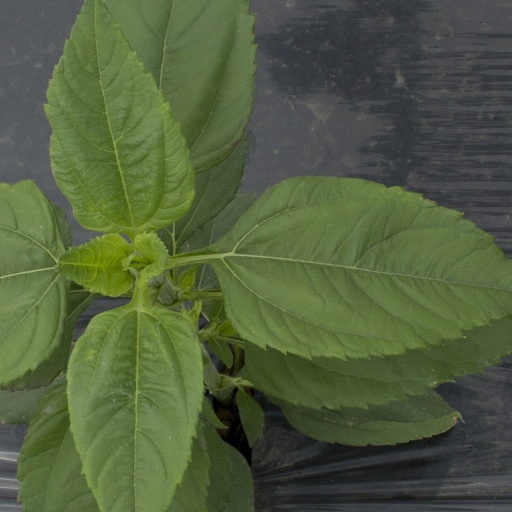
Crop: Jerusalem artichoke